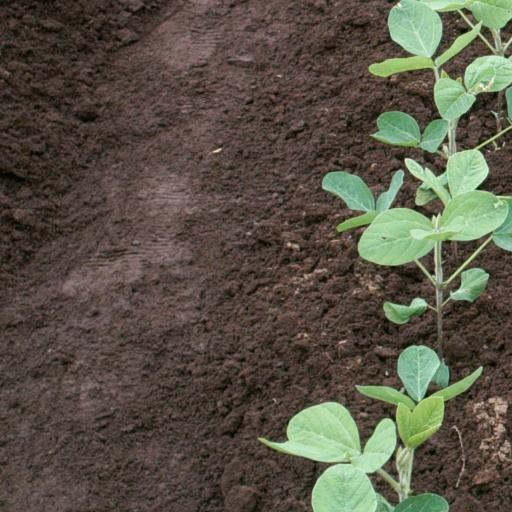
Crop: soybean